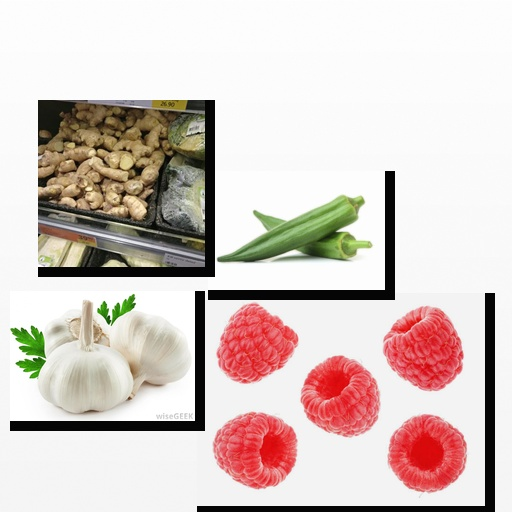
Food items: ginger, okra, raspberry, garlic